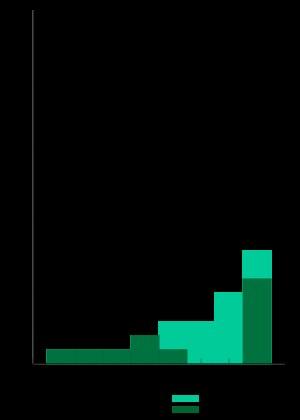
La réassurance est l’assurance des sociétés d’assurances. Parfois appelée assurance secondaire, celle-ci ne peut pas exister sans l'étape préliminaire du transfert de risque que représente l'assurance primaire. La réassurance fait partie du secteur de l’assurance et de la finance en général.